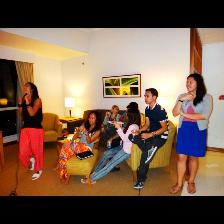
Label: Human